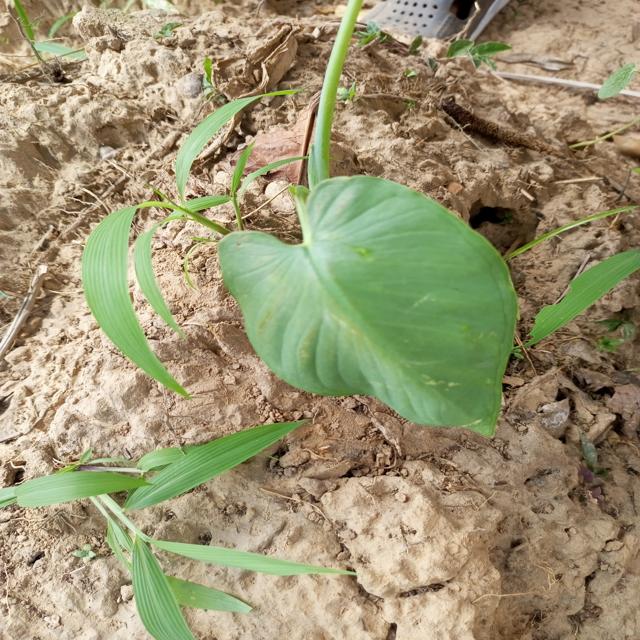
Label: Early_Blight